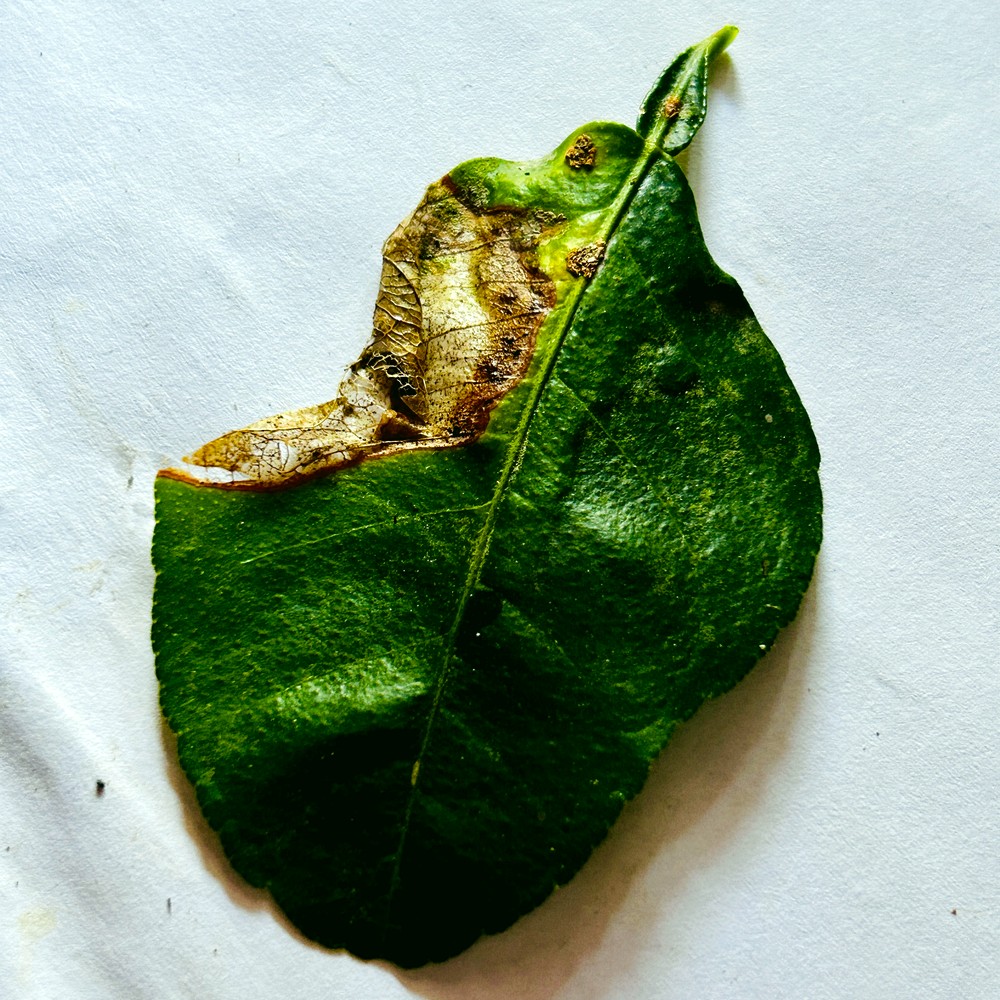
Label: Citrus Canker